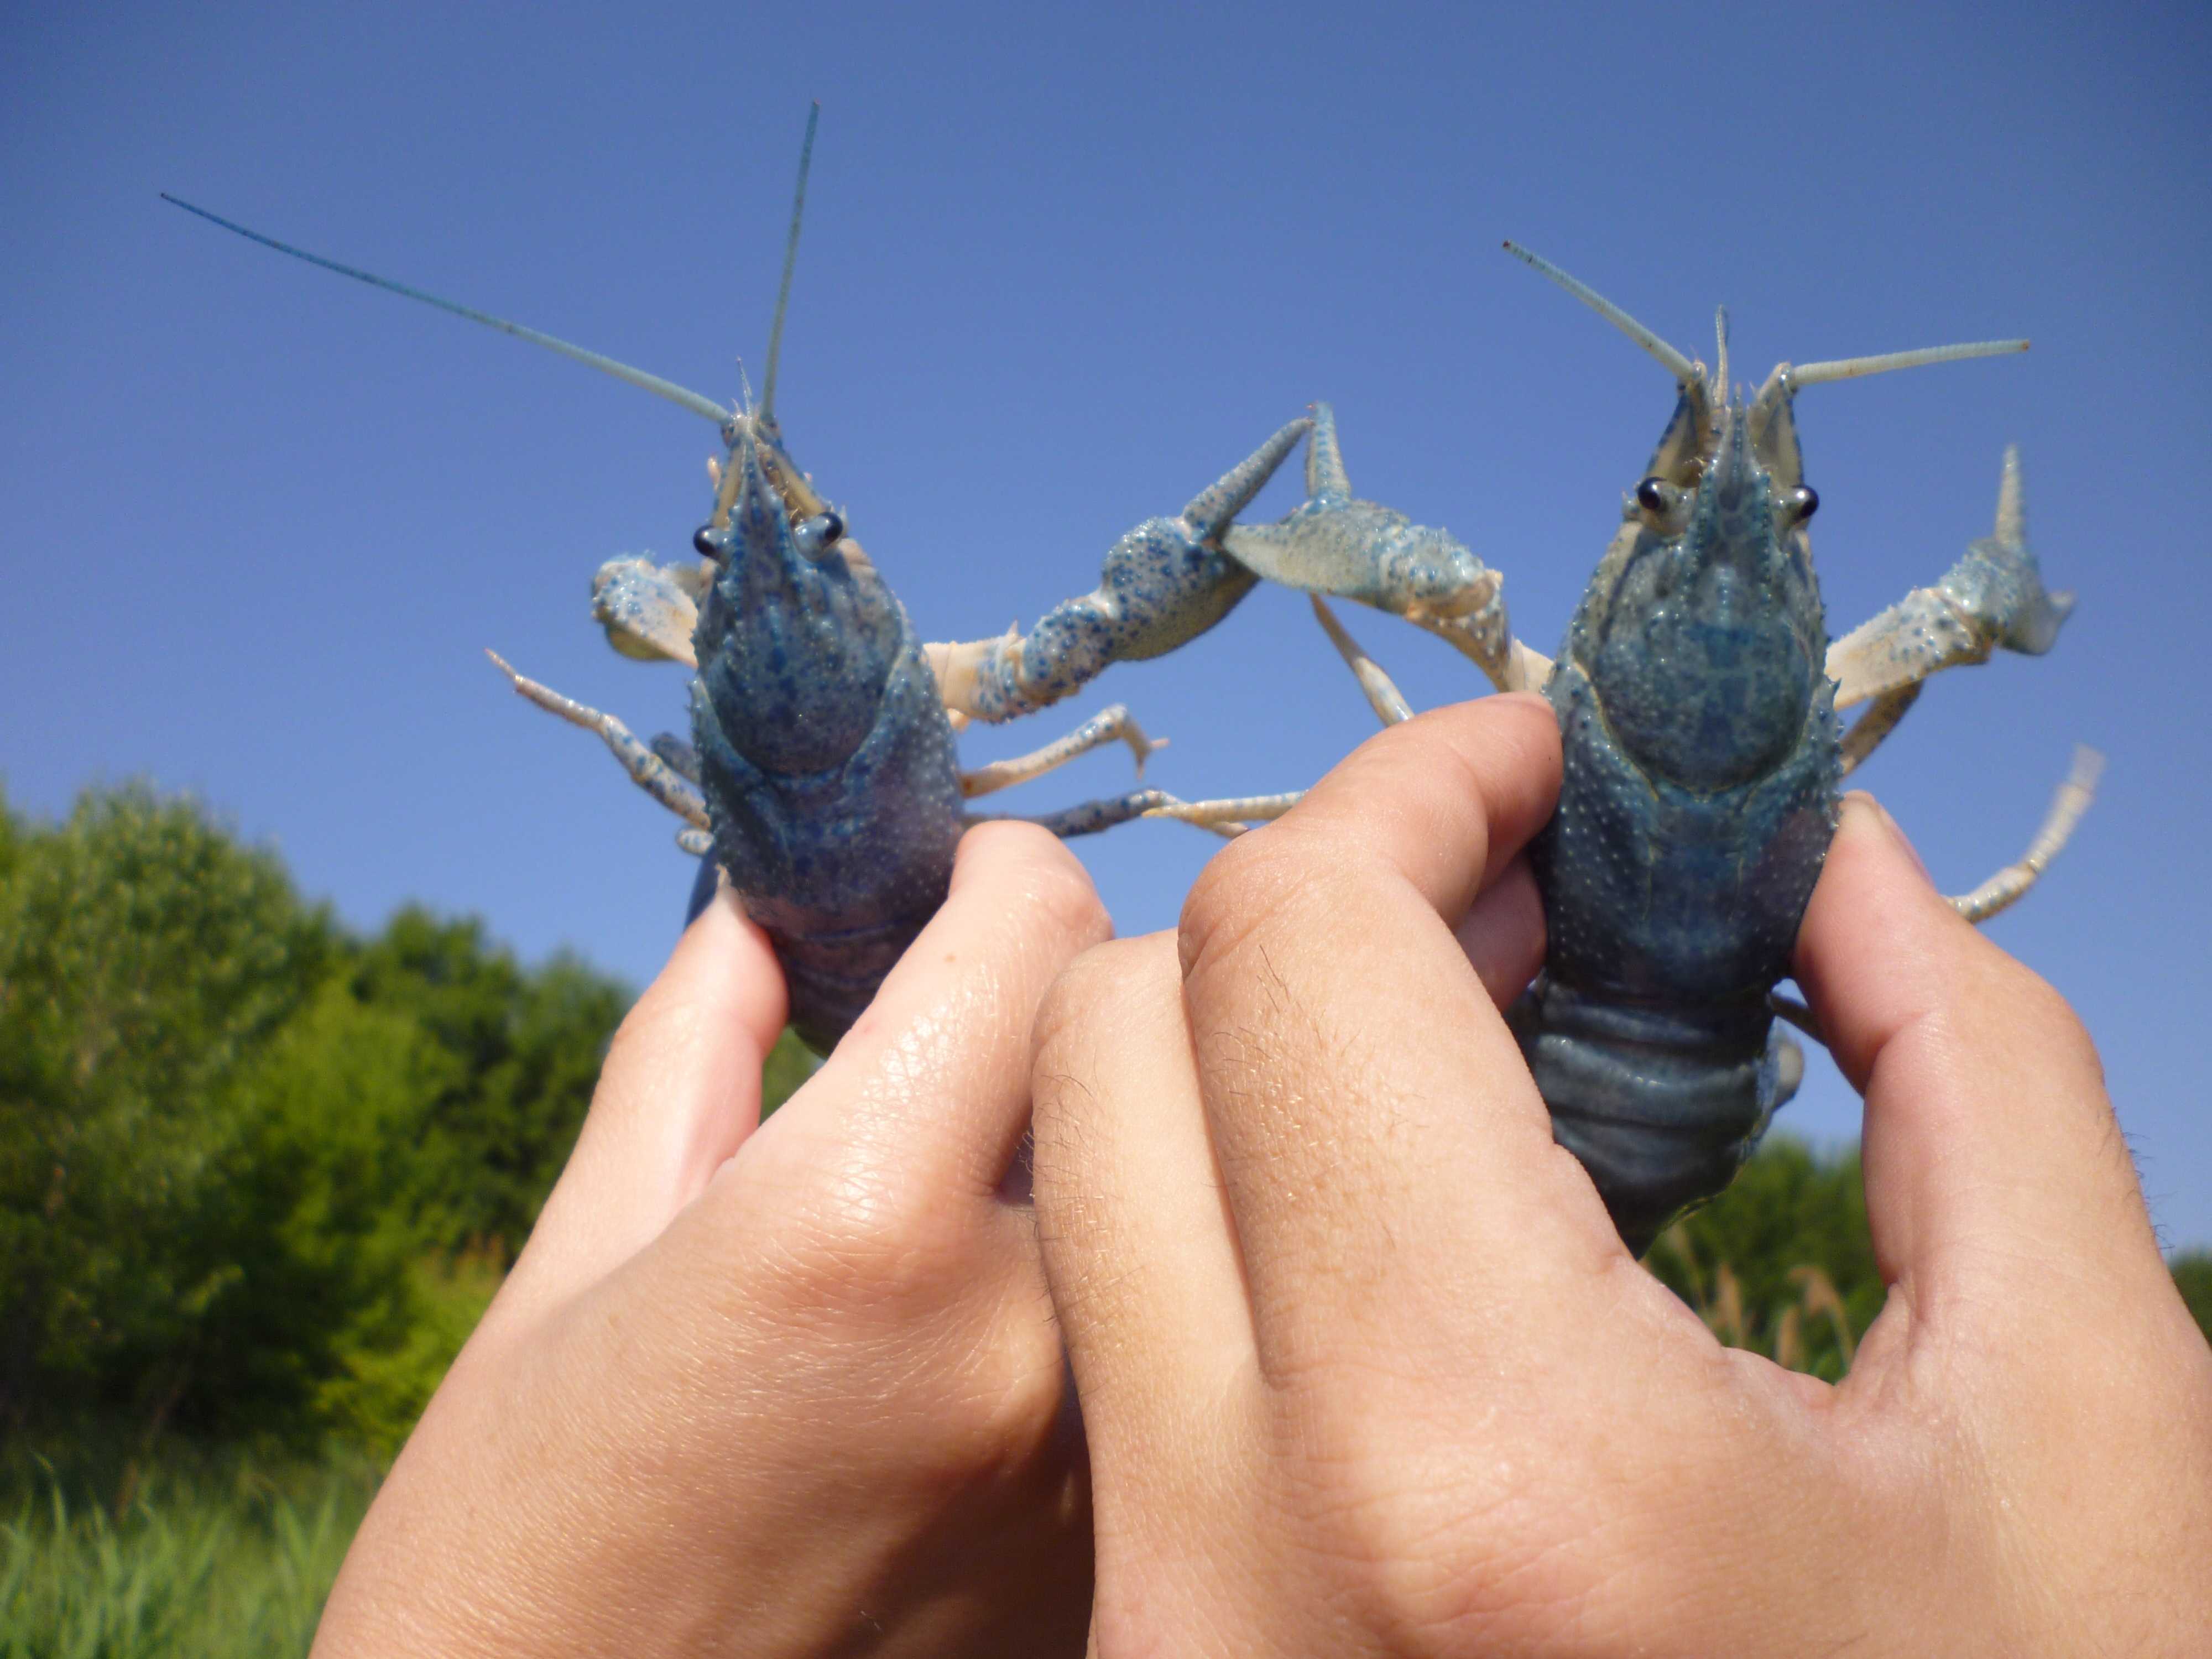
hand, water, nature, river, food, insect, seafood, fauna, invertebrate, hands, cancer, arthropod